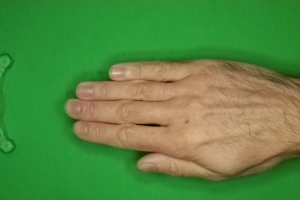
Label: paper